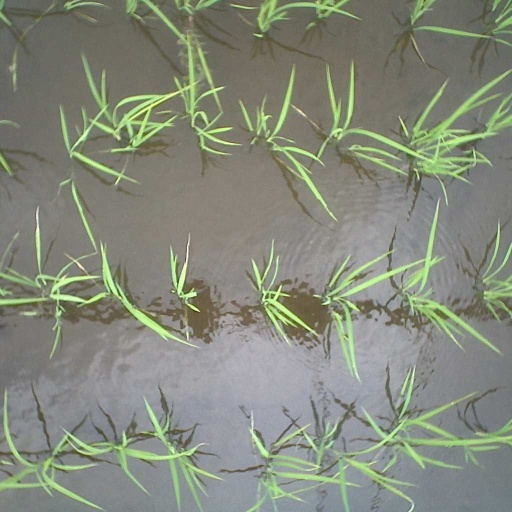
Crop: rice